Rikard Sjöblom

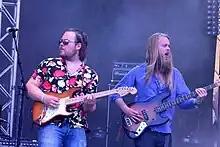
Sjöblom (left) performing with Beardfish in 2015.

After buying a Hammond organ, he formed a duo with drummer Petter Diamant called Bootcut, who released two CDs, "Hammond vs Drums" (2002) and "De Fluff" (2005) and a digital release called Suspended Animation. They continue to be active to the present day, and released an album in 2017.